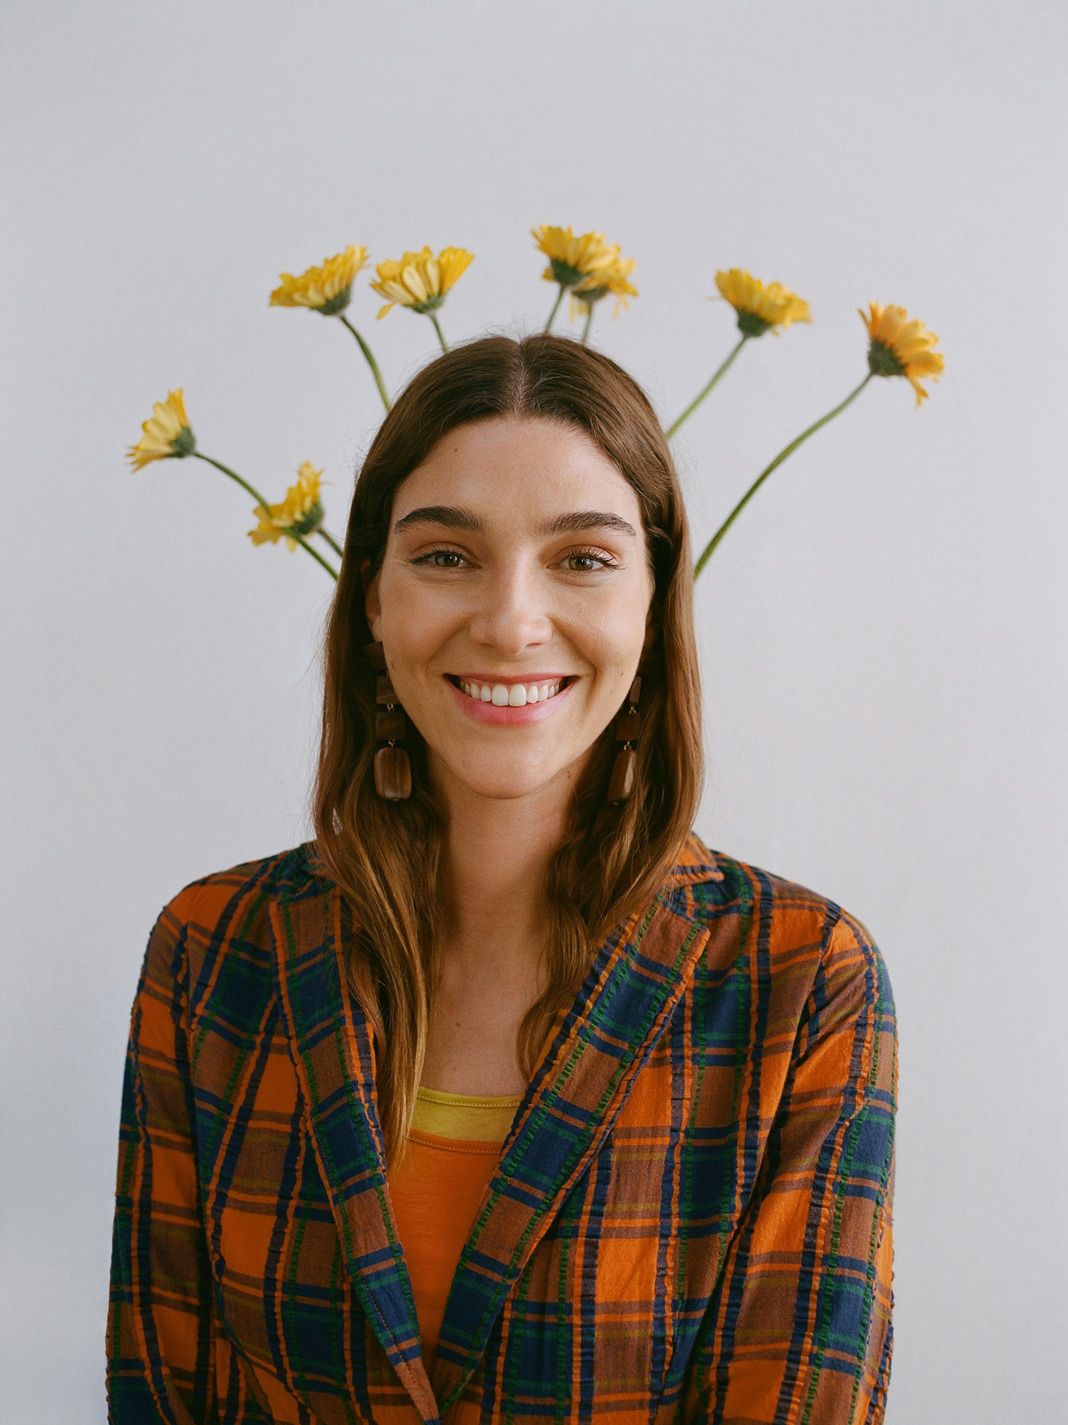
Gender: women